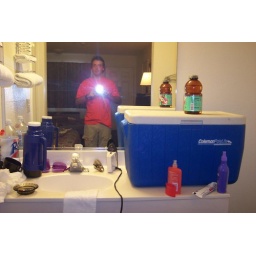
My Mother and I wrecked this bathroom outer sink in 15 minutes flat